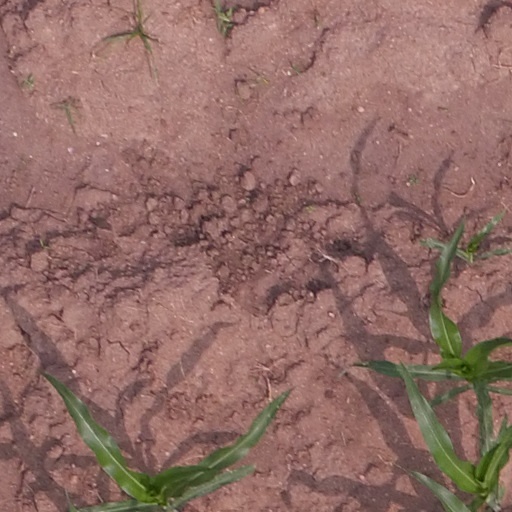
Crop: maize; corn